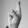
ASL letter: R